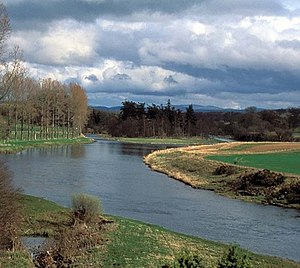
Traktaten i York
Floden Tweed set fra Mertoun House i nærheden af Skt. Boswells.
Traktaten i York var en traktat i 1237 mellem Henrik 3. af England og Alexander 2. af Skotland, som fastsatte grænserne mellem Kongeriget Skotland og Kongeriget England.